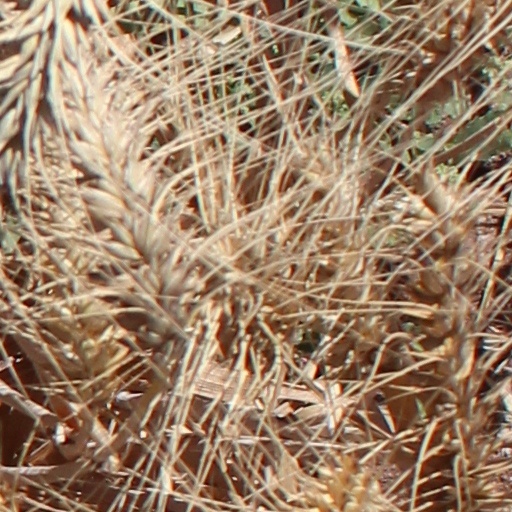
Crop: wheat